The Adventure of the Second Stain

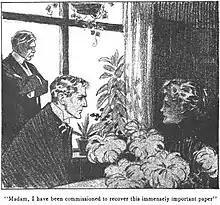
Holmes confronts Lady Hilda, 1905 illustration by Frederic Dorr Steele

Holmes goes to the Hope household and confronts Lady Hilda, accusing her of the theft. At first, she denies everything, but is forced to admit her wrongdoing under the threat of certain scandal. Lady Hilda admits Lucas was blackmailing her with a compromising letter written by her years earlier, and demanded the document as payment (an unnamed spy had made Lucas aware of the document). Lady Hilda went to Lucas's house to do the business when, as it happened, his wife from Paris showed up and confronted him about his affair, believing Lady Hilda was his mistress. Lady Hilda hurriedly left, albeit not before seeing Lucas place the document under the drugget. She returned to fetch the document after her visit to Holmes convinced her she needed to do so. She hands the document to Holmes. At Holmes's suggestion, the document is put back in the dispatch box using Lady Hilda's duplicate key.